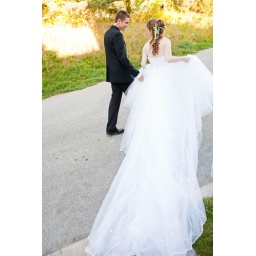
my dress came wrapped in a ridiculous train